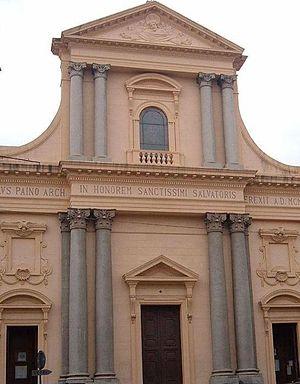
La liste suivante recense les cathédrales en Italie.